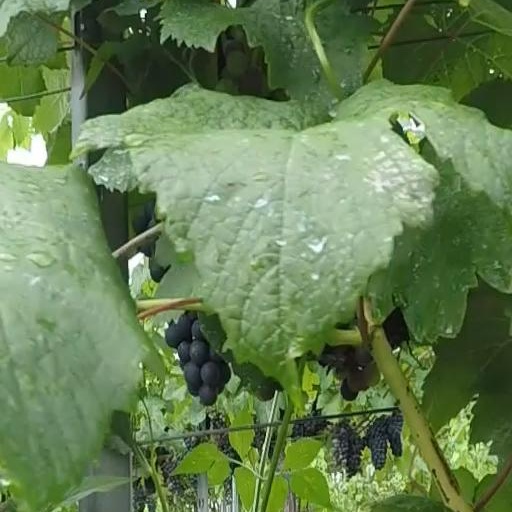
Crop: grape